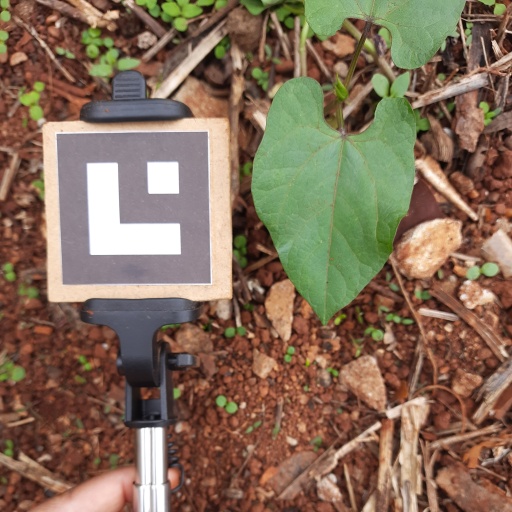
Observations: wavy surface, no eating holes, under shade